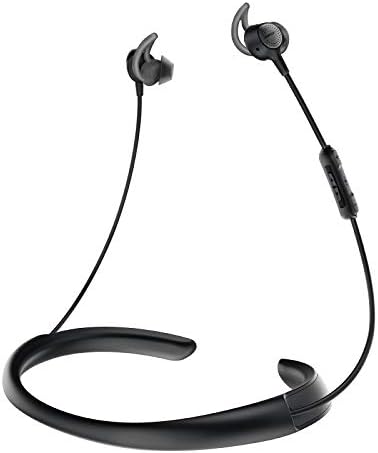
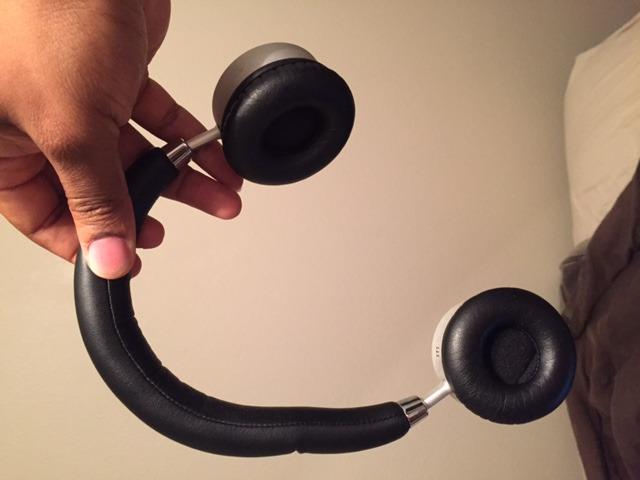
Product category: headphones
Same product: no